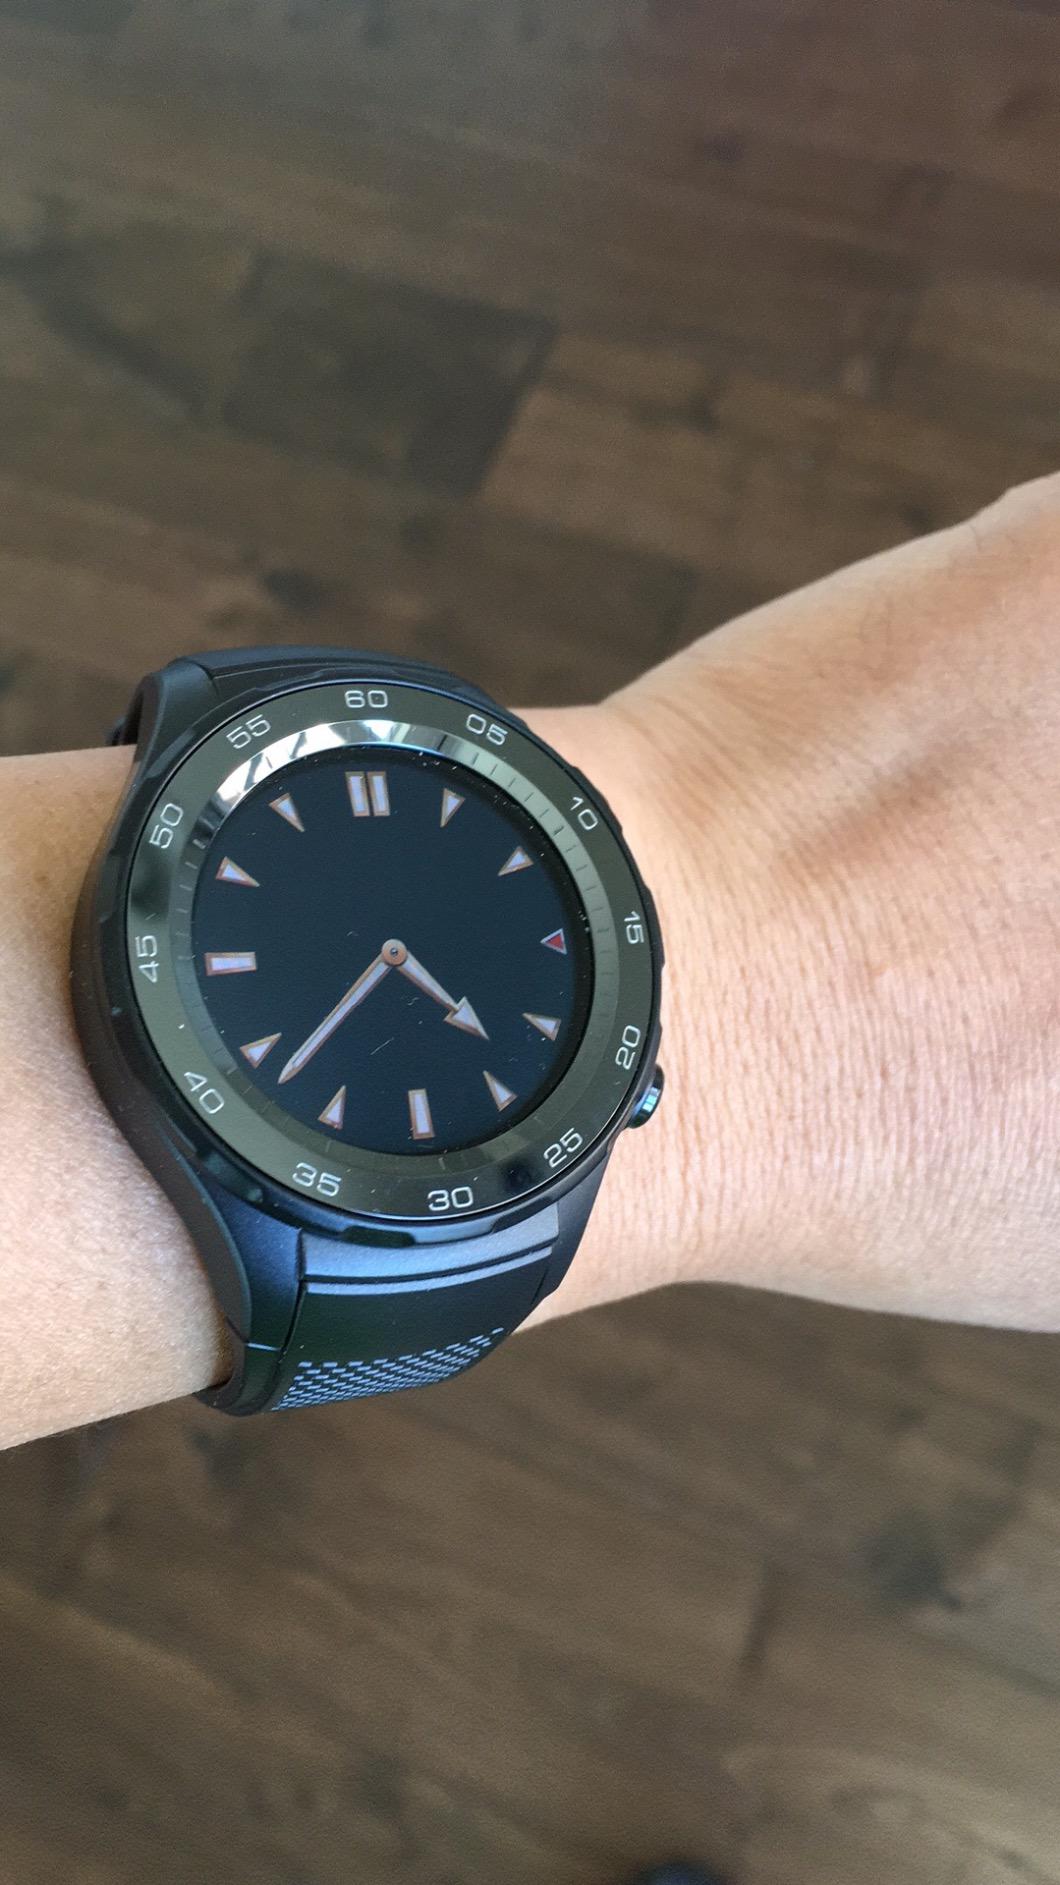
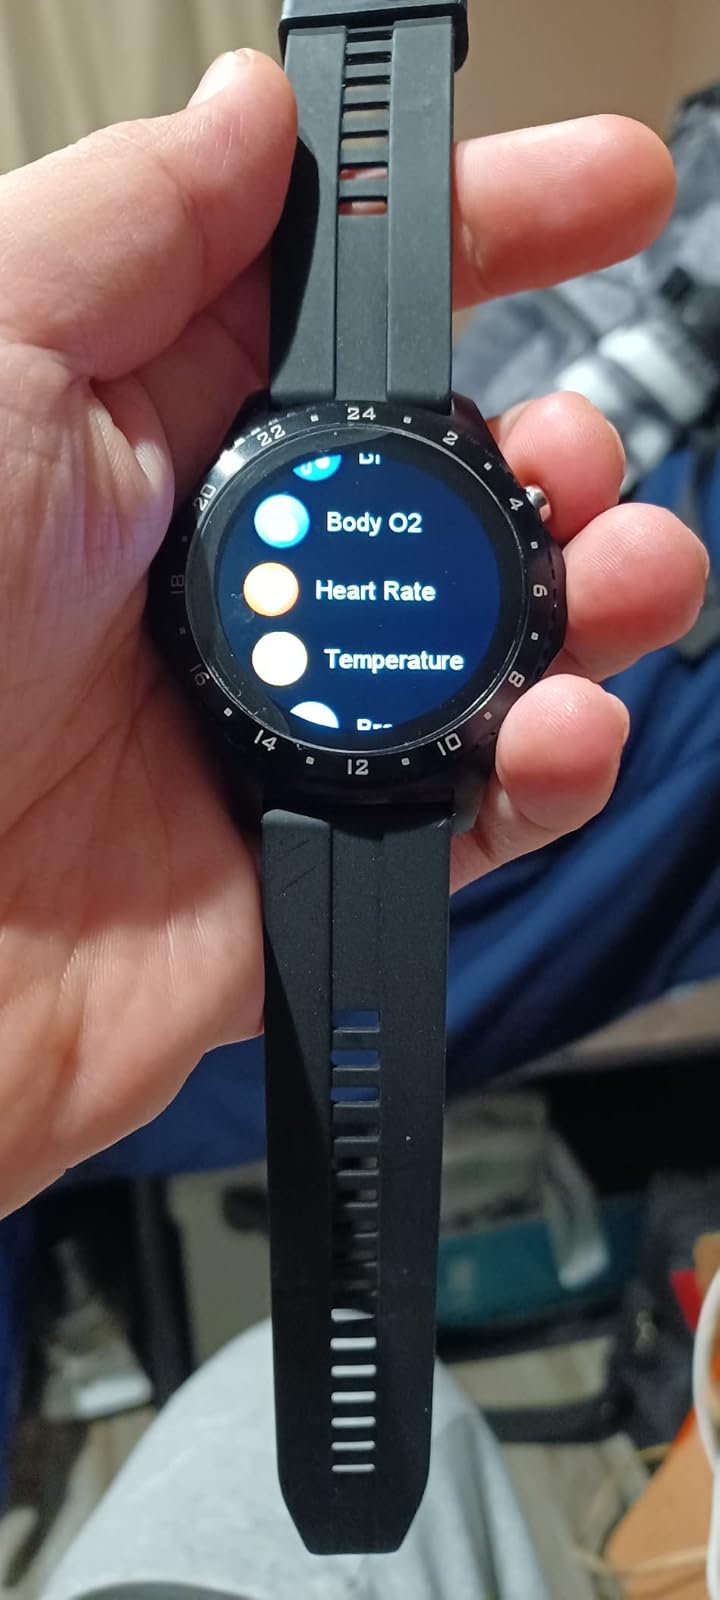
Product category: smartwatch
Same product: no